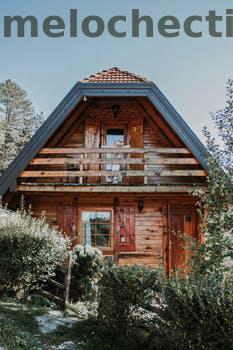
Label: Watermark